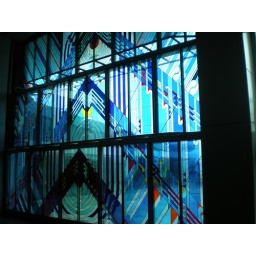
stained glass window at Te Papa Museum in Wellington